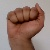
The image shows a hand gesture representing the letter 'A' in Indian Sign Language.